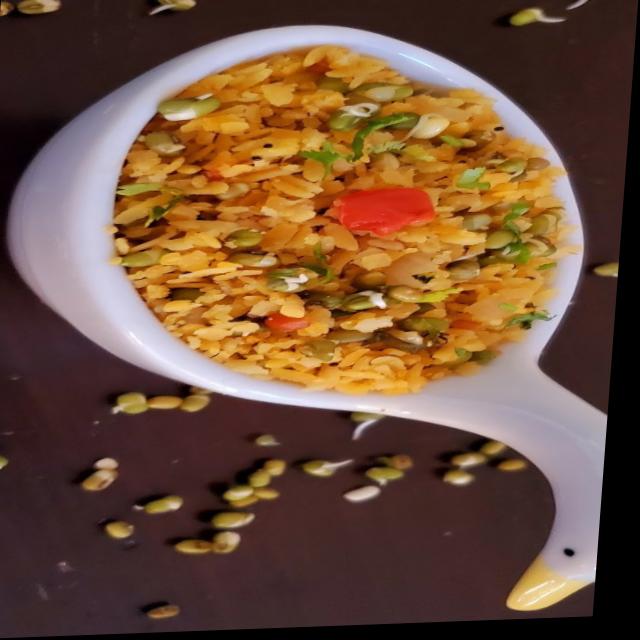
Dish: poha